Teodor Bârcă

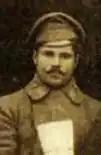

Teodor Bârcă (12 June 1894 – 12 May 1993) was a Bessarabian politician and professor, who on 27 March 1918 voted the union of Bessarabia with Romania. He was the vice president of Sfatul Țării, the parliament of Bessarabia at the time.